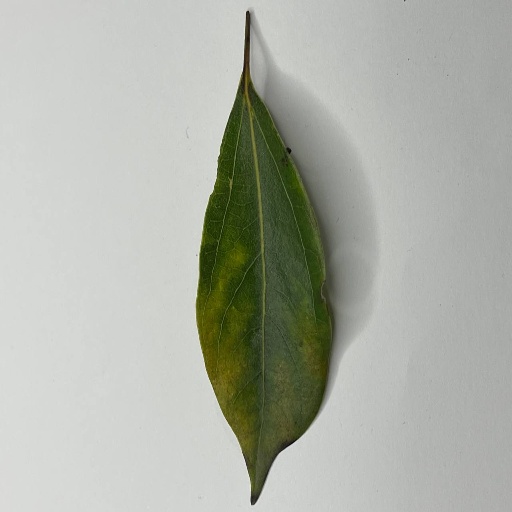
Species: Camphor
Leaf condition: Bacterial Spot